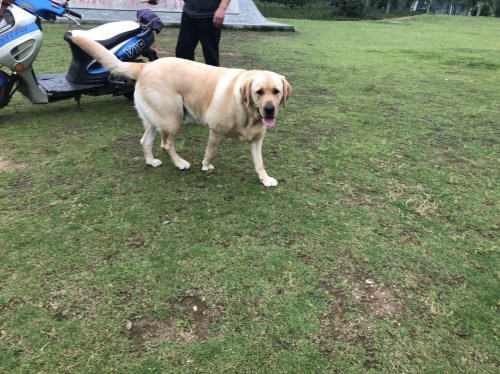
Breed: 3580-n000122-Labrador_retriever